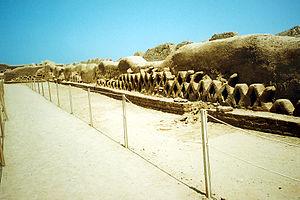
Huanchaco est une station balnéaire, située à douze kilomètres de la ville de Trujillo, au nord du Pérou. Elle tire son nom du mot guaukocha et elle est très connue pour ses embarcations de roseaux, appelées caballitos de totora.